Heartbreaker (Justin Bieber song)

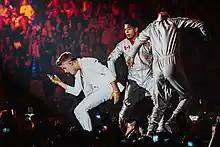
Bieber wrote the song in 2013 on his Believe Tour, dedicating it to those experiencing a heartbreak like he did.

Before collaborating with Bieber on the song, American record producer Maejor Ali had featured him on the single "Lolly" earlier in 2013. The producer recalled that he and the other contributors "got in [the studio] and zoned out" to create "Heartbreaker", saying different musical elements were added through the likes of "real harps" and guitar players; he explained that they "tried to create a masterpiece". Maejor Ali elaborated that Bieber and his team set out to convey as much honesty as possible, and "all the conversations in the studio are heard in the song". He also revealed that there was hesitancy to include the spoken-word section due to not following mainstream standards, yet the rules were abandoned for the natural feel and honesty. He produced the song with Bieber, T-Minus, and Chef Tone. Bieber wrote it while on his Believe Tour in 2013, with Maejor Ali, T-Minus, Chef Tone, and Xavier Smith serving as co-writers.